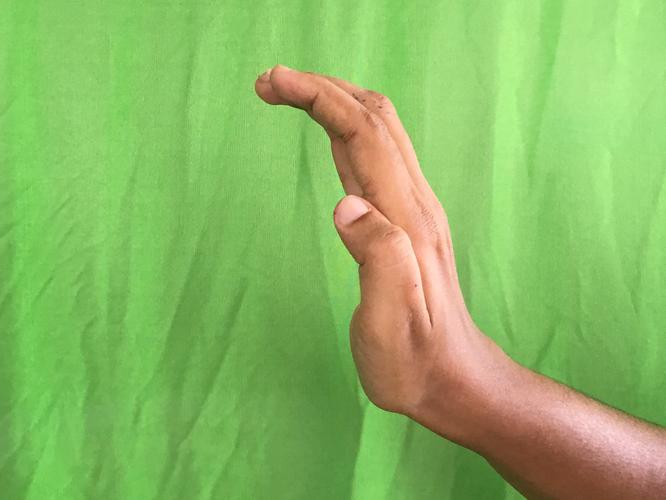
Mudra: Sarpasirsha
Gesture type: single_hand